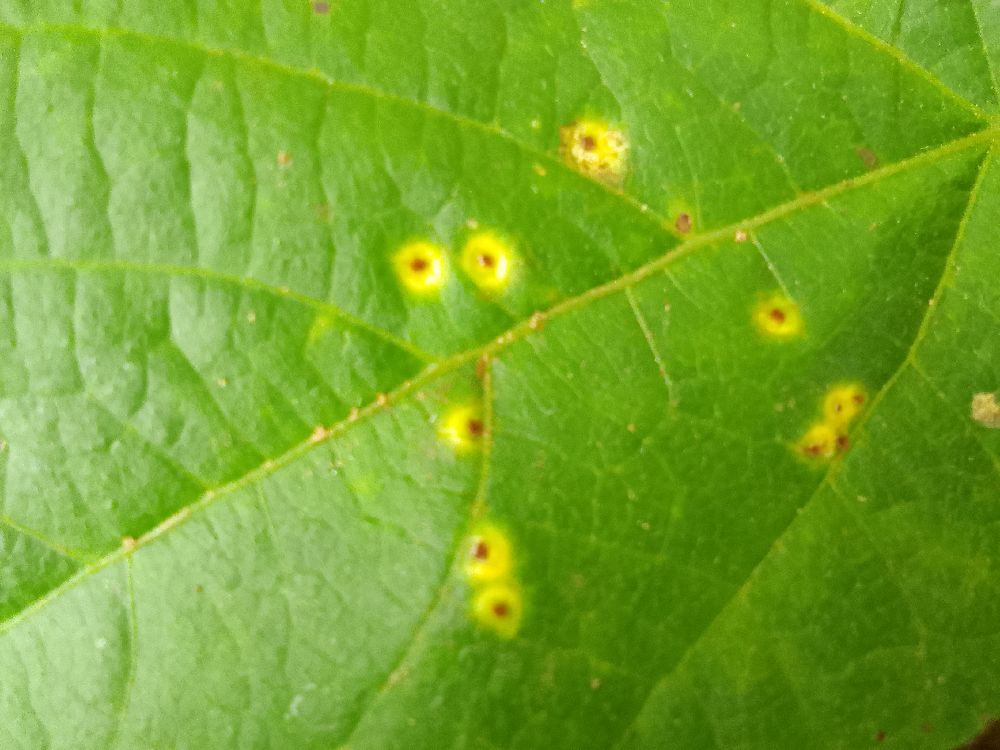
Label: rust